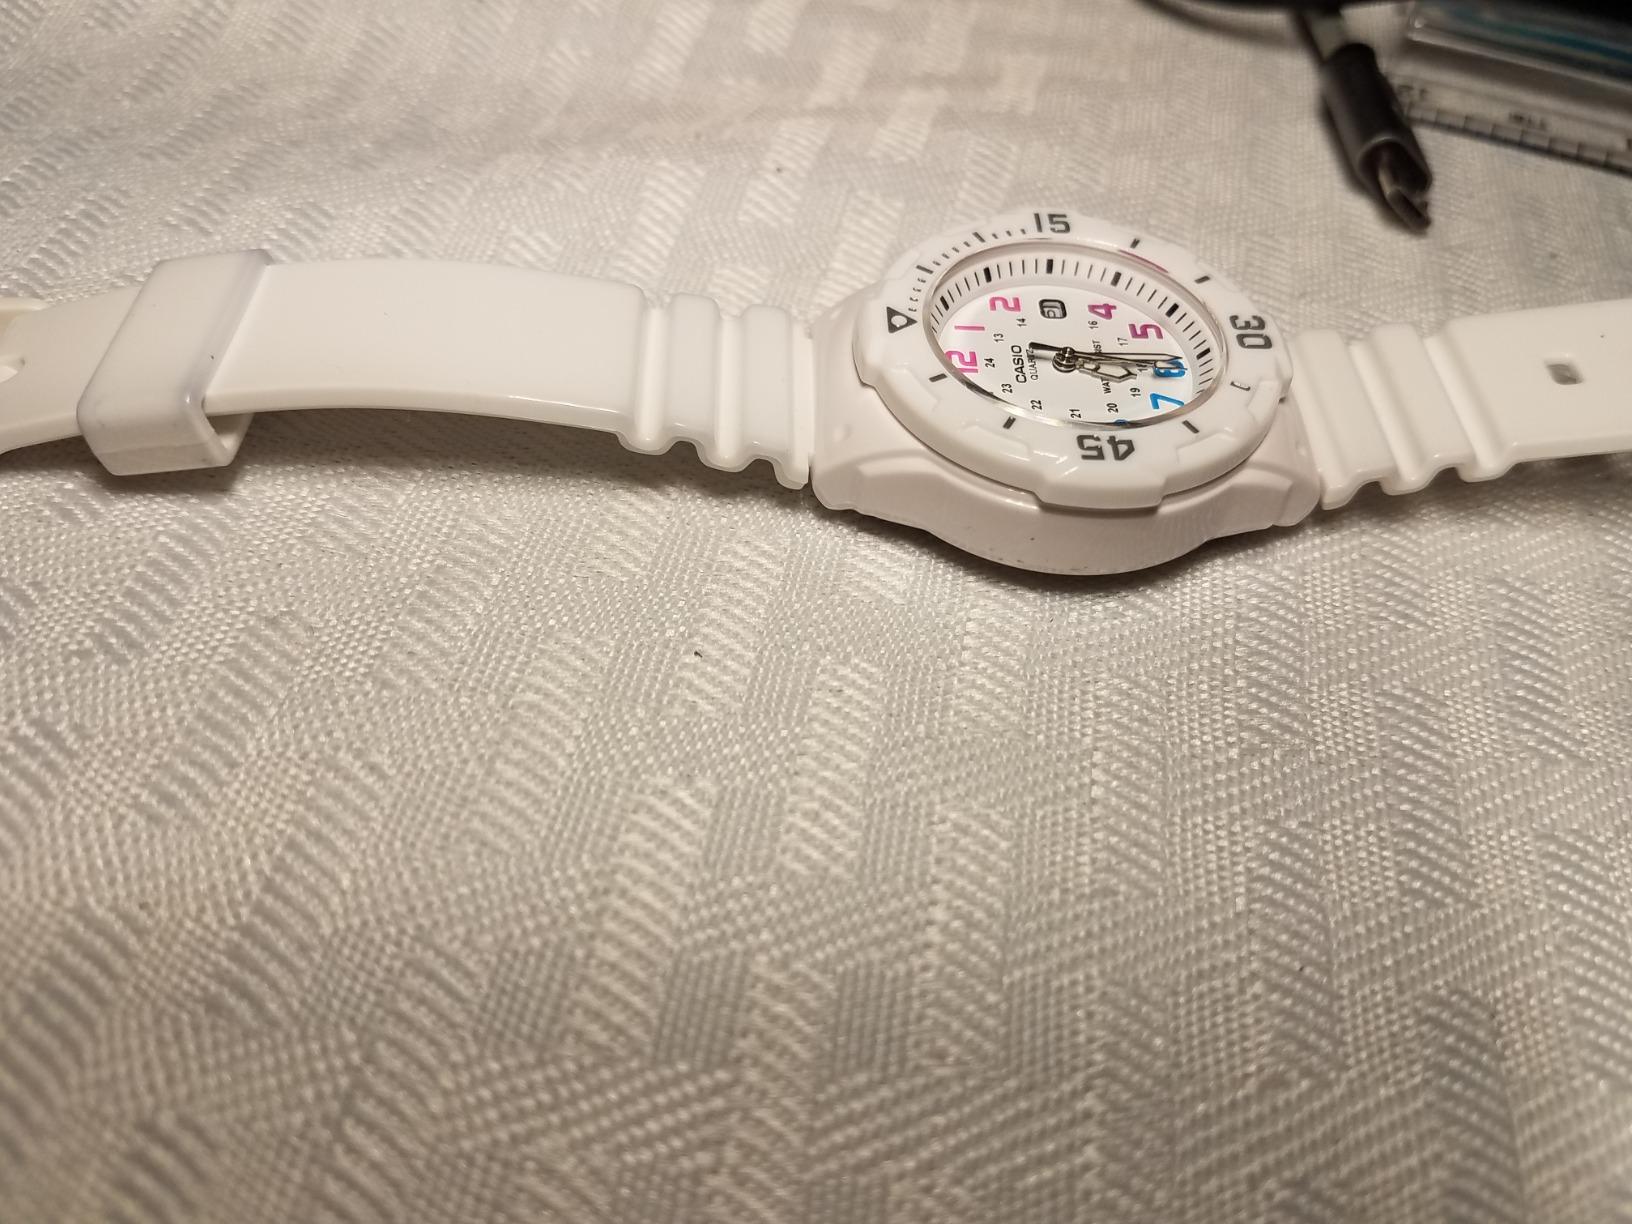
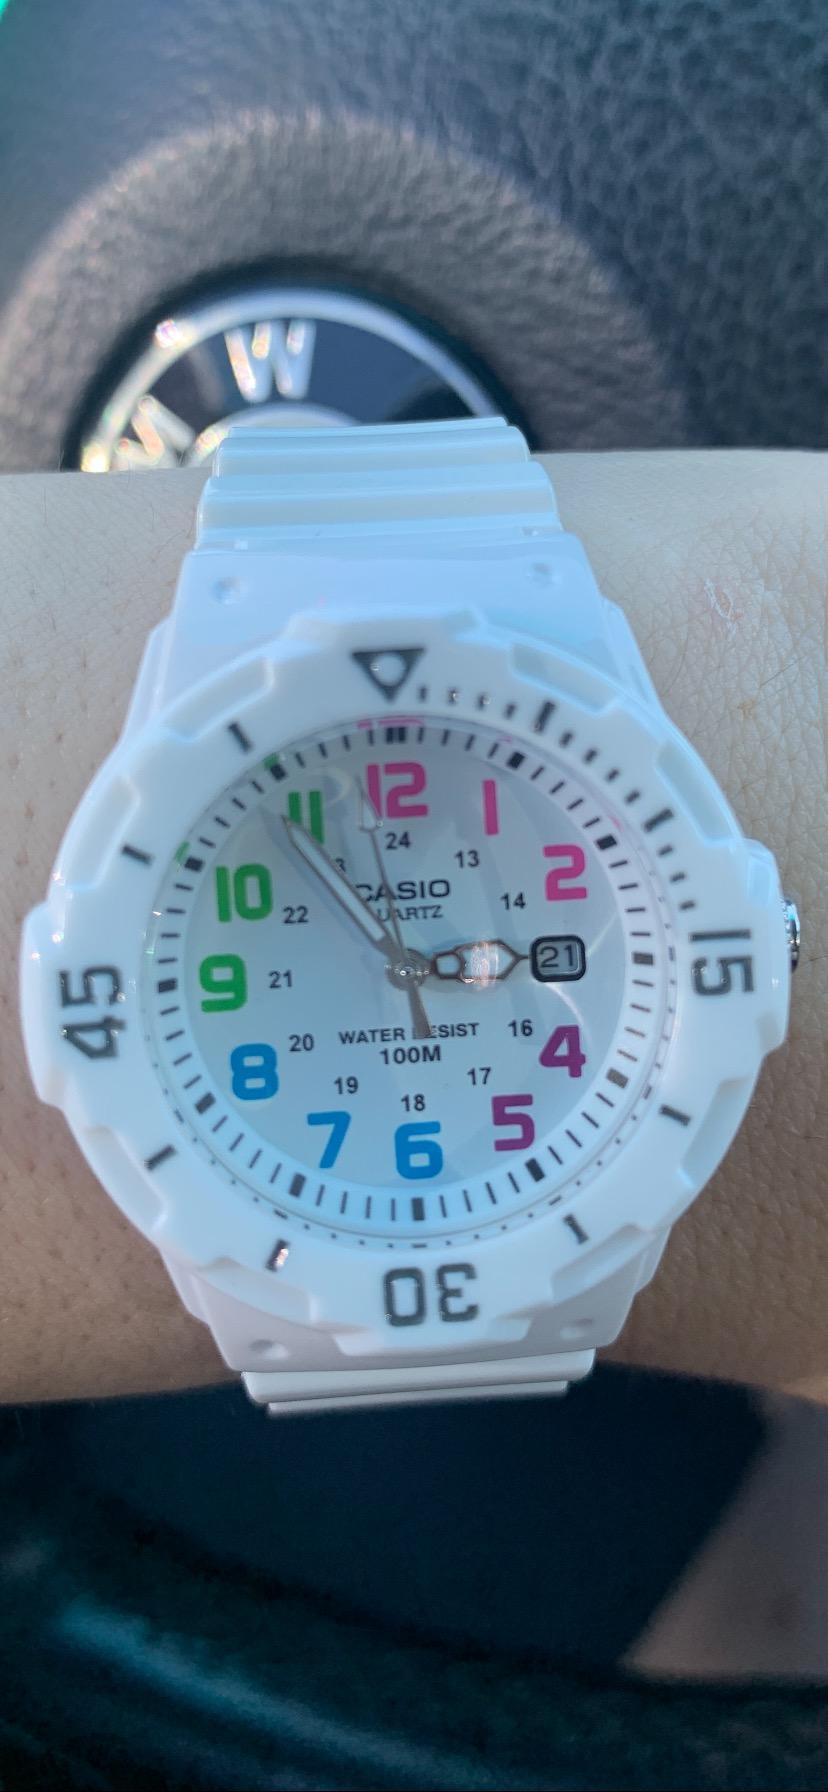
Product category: accessories_watch
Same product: yes